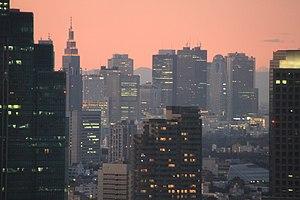
Cet article présente une liste des quartiers d'affaires à travers le monde.